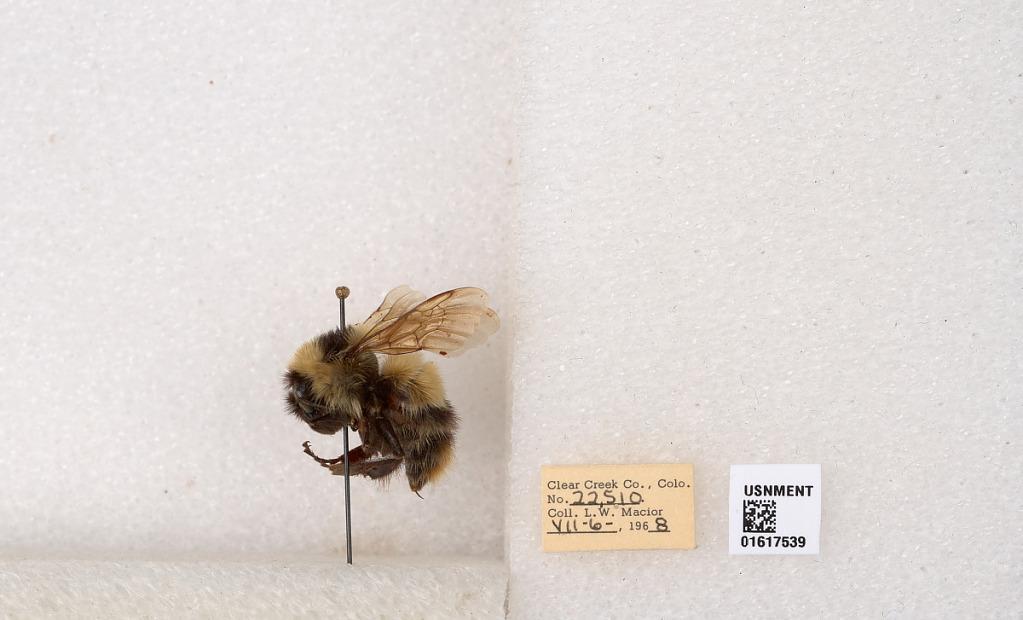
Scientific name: Bombus kirbyellus
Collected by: L. Macior
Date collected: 1968-7-6
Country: United States
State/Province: Colorado
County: Clear Creek
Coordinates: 39.6891, -105.644